Stow, Ohio

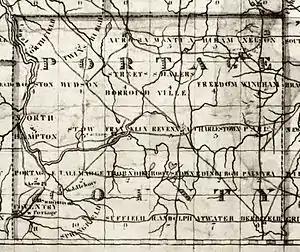
1826 map of Portage County showing Stow Township (left of center) as it was originally laid out

Stow is named for Joshua Stow, its original proprietor. Joshua Stow was a member of the party led by Moses Cleaveland to survey the lands of the Connecticut Western Reserve around present-day Cleveland in 1796. He was a native of Middletown, Connecticut, however, and never lived in Stow, though he spent both time and money developing the township and is quoted as saying it was "one of the prettiest and most romantic spots in the Western Reserve." The land that would eventually be known as Stow Township was the survey township "Town 3, Range 10" of the Western Reserve and was initially . It was purchased by Joshua Stow for $14,154. Prior to the arrival of European settlers, the area around what is now Stow was inhabited by a tribe of Seneca Native Americans at a small settlement in the area that is now part of the neighboring village of Silver Lake.